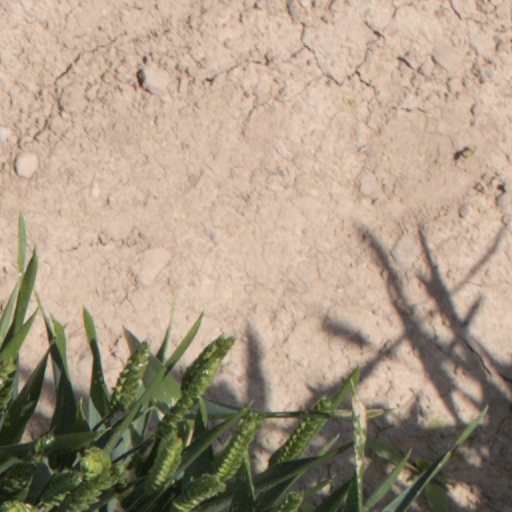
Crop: wheat